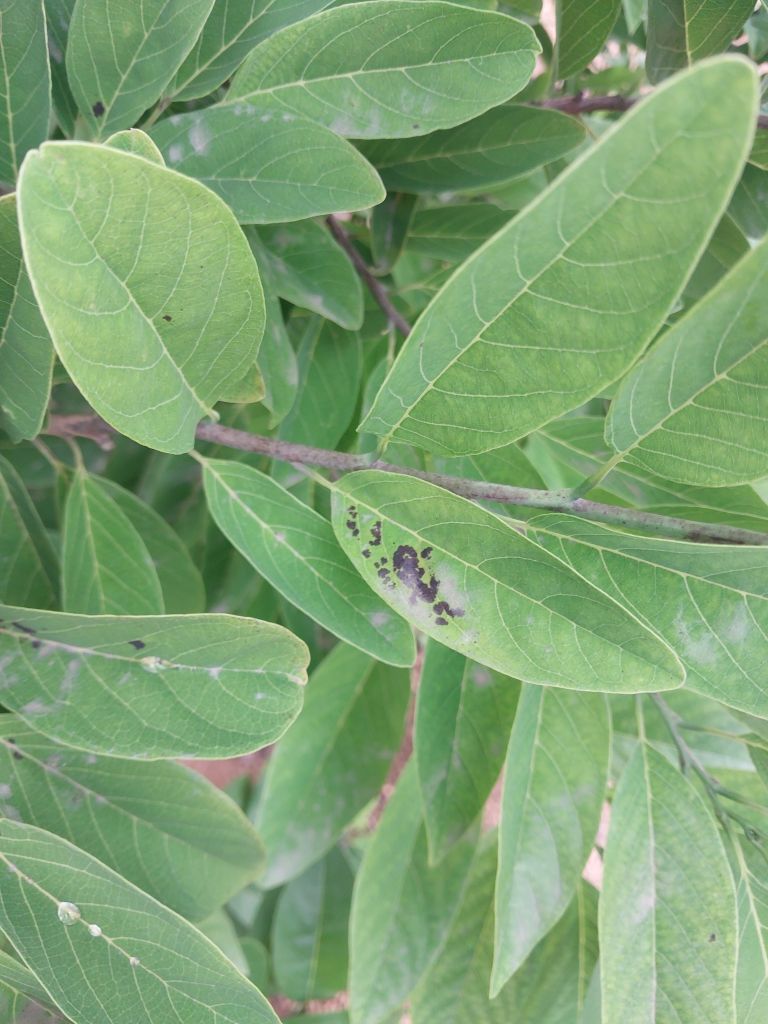
Disease label: Leaf spot on Leaves